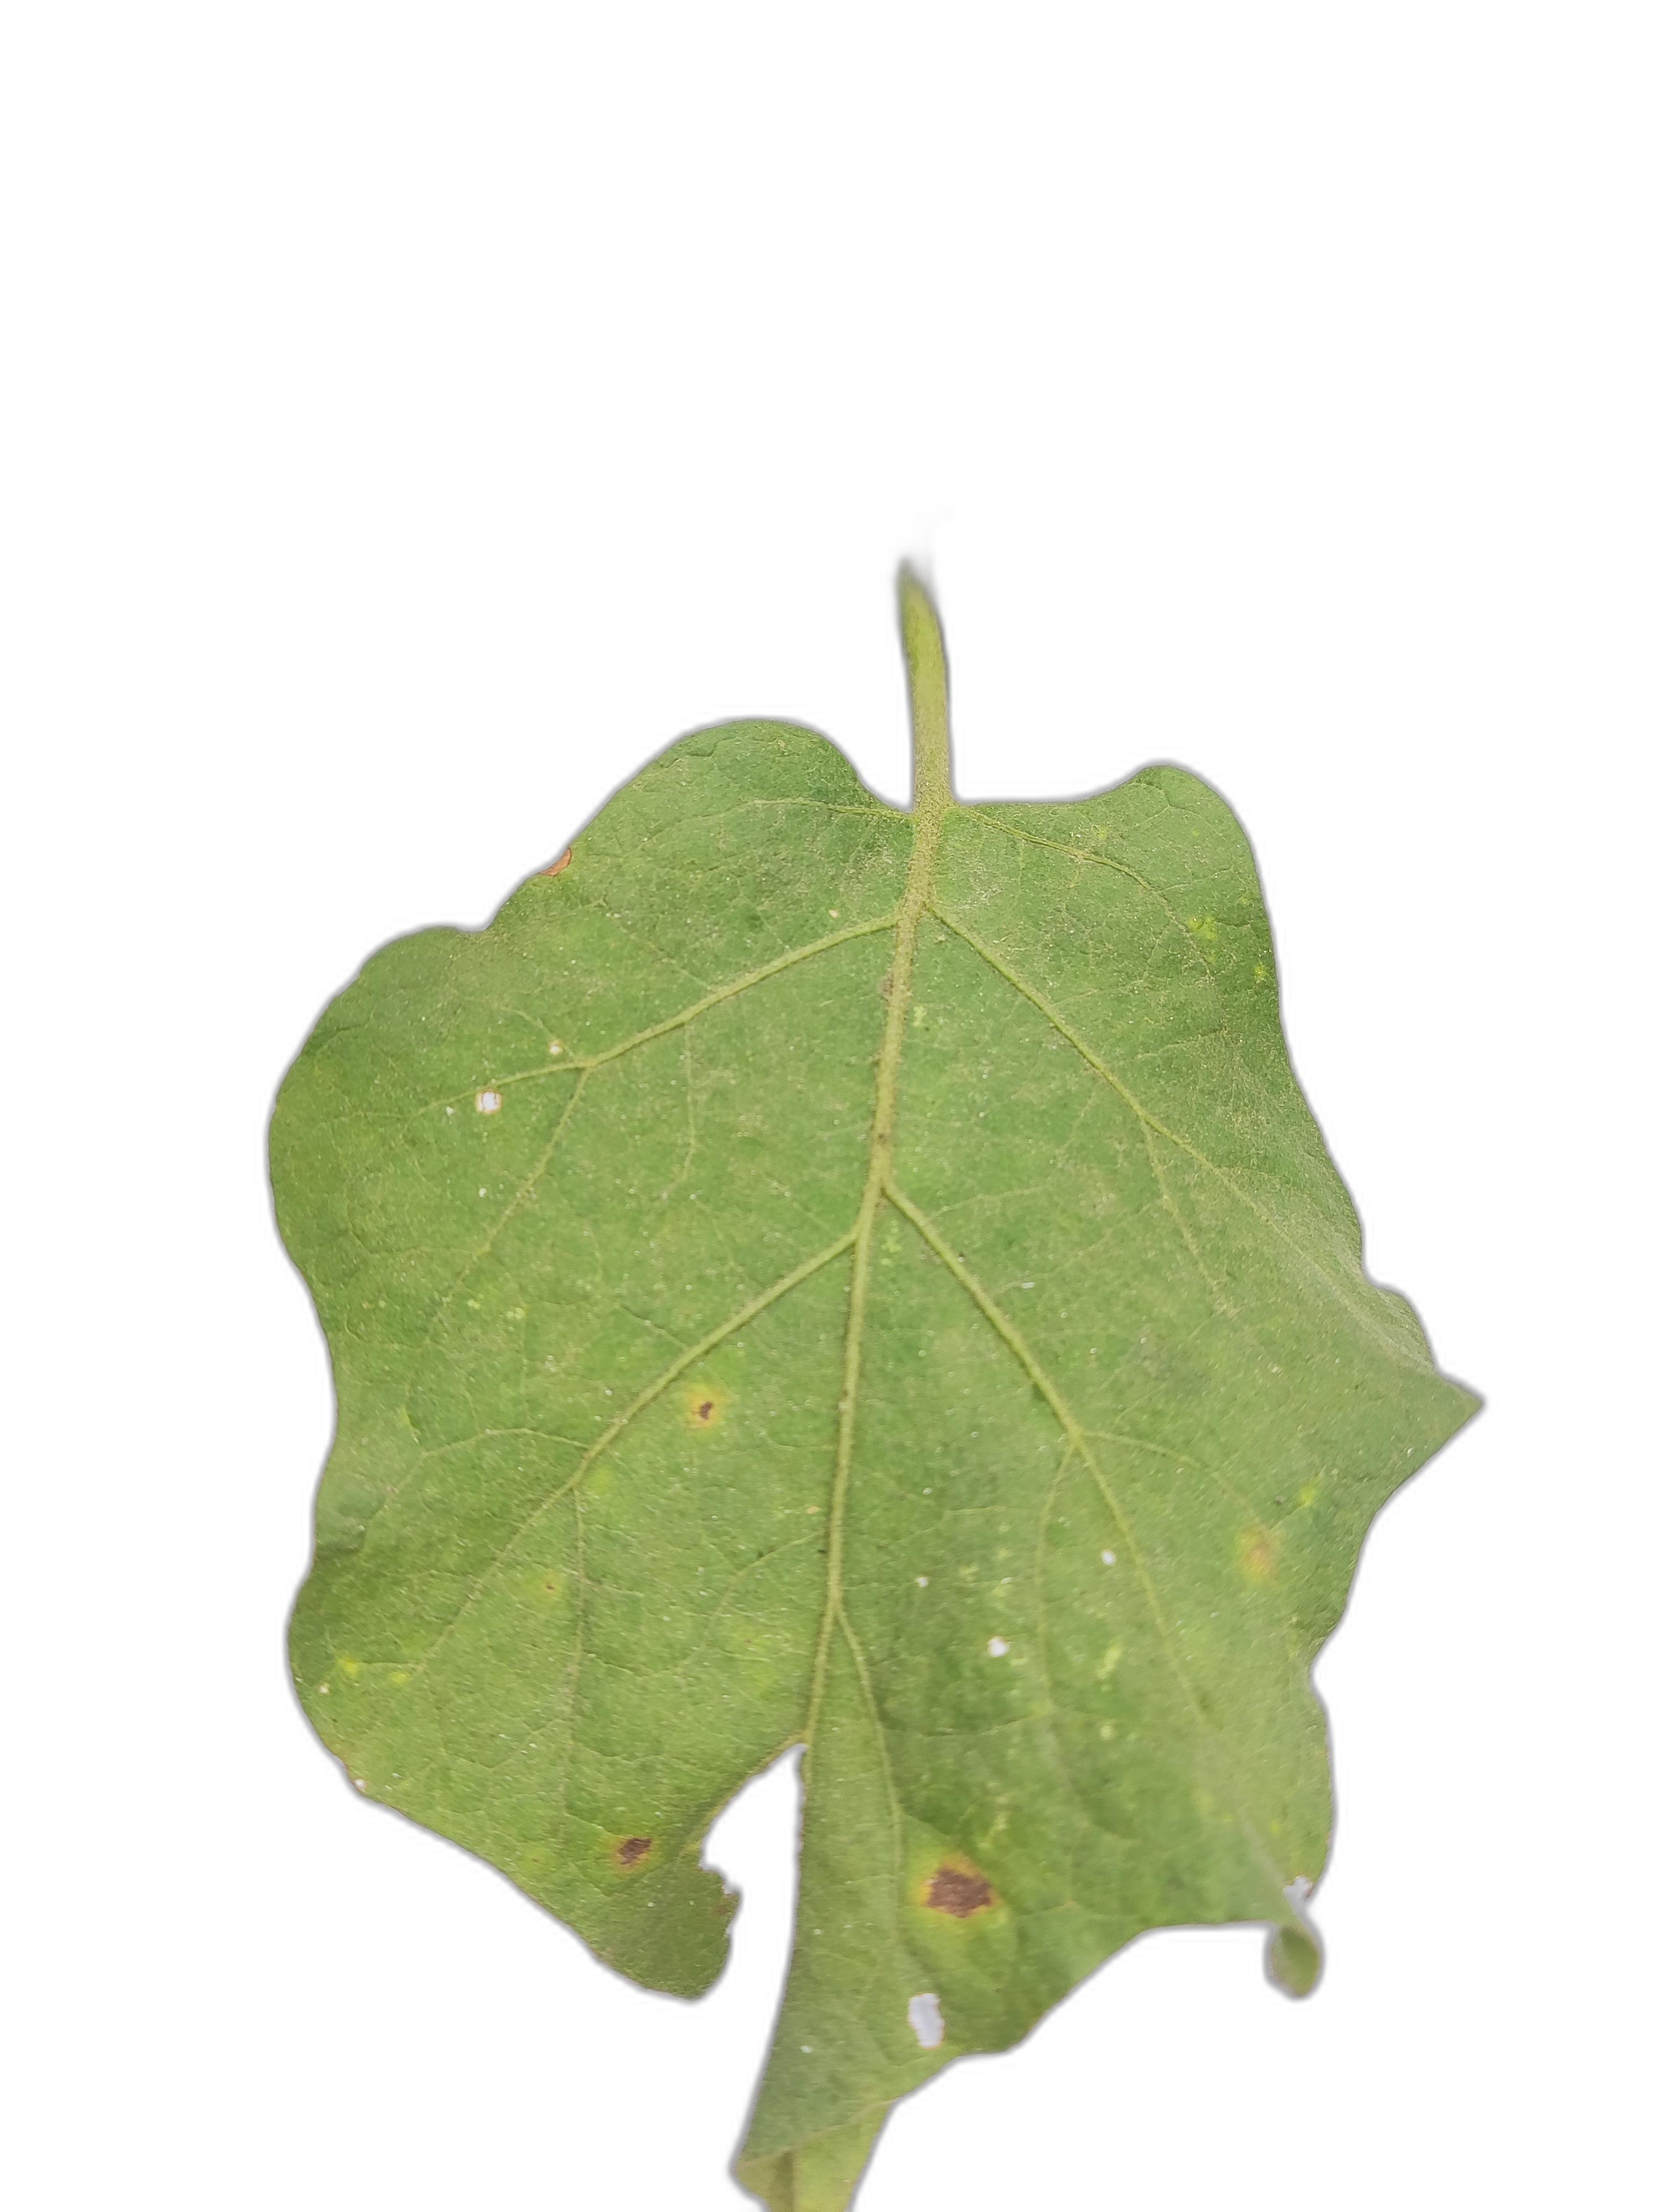
Label: Leaf Spot Disease